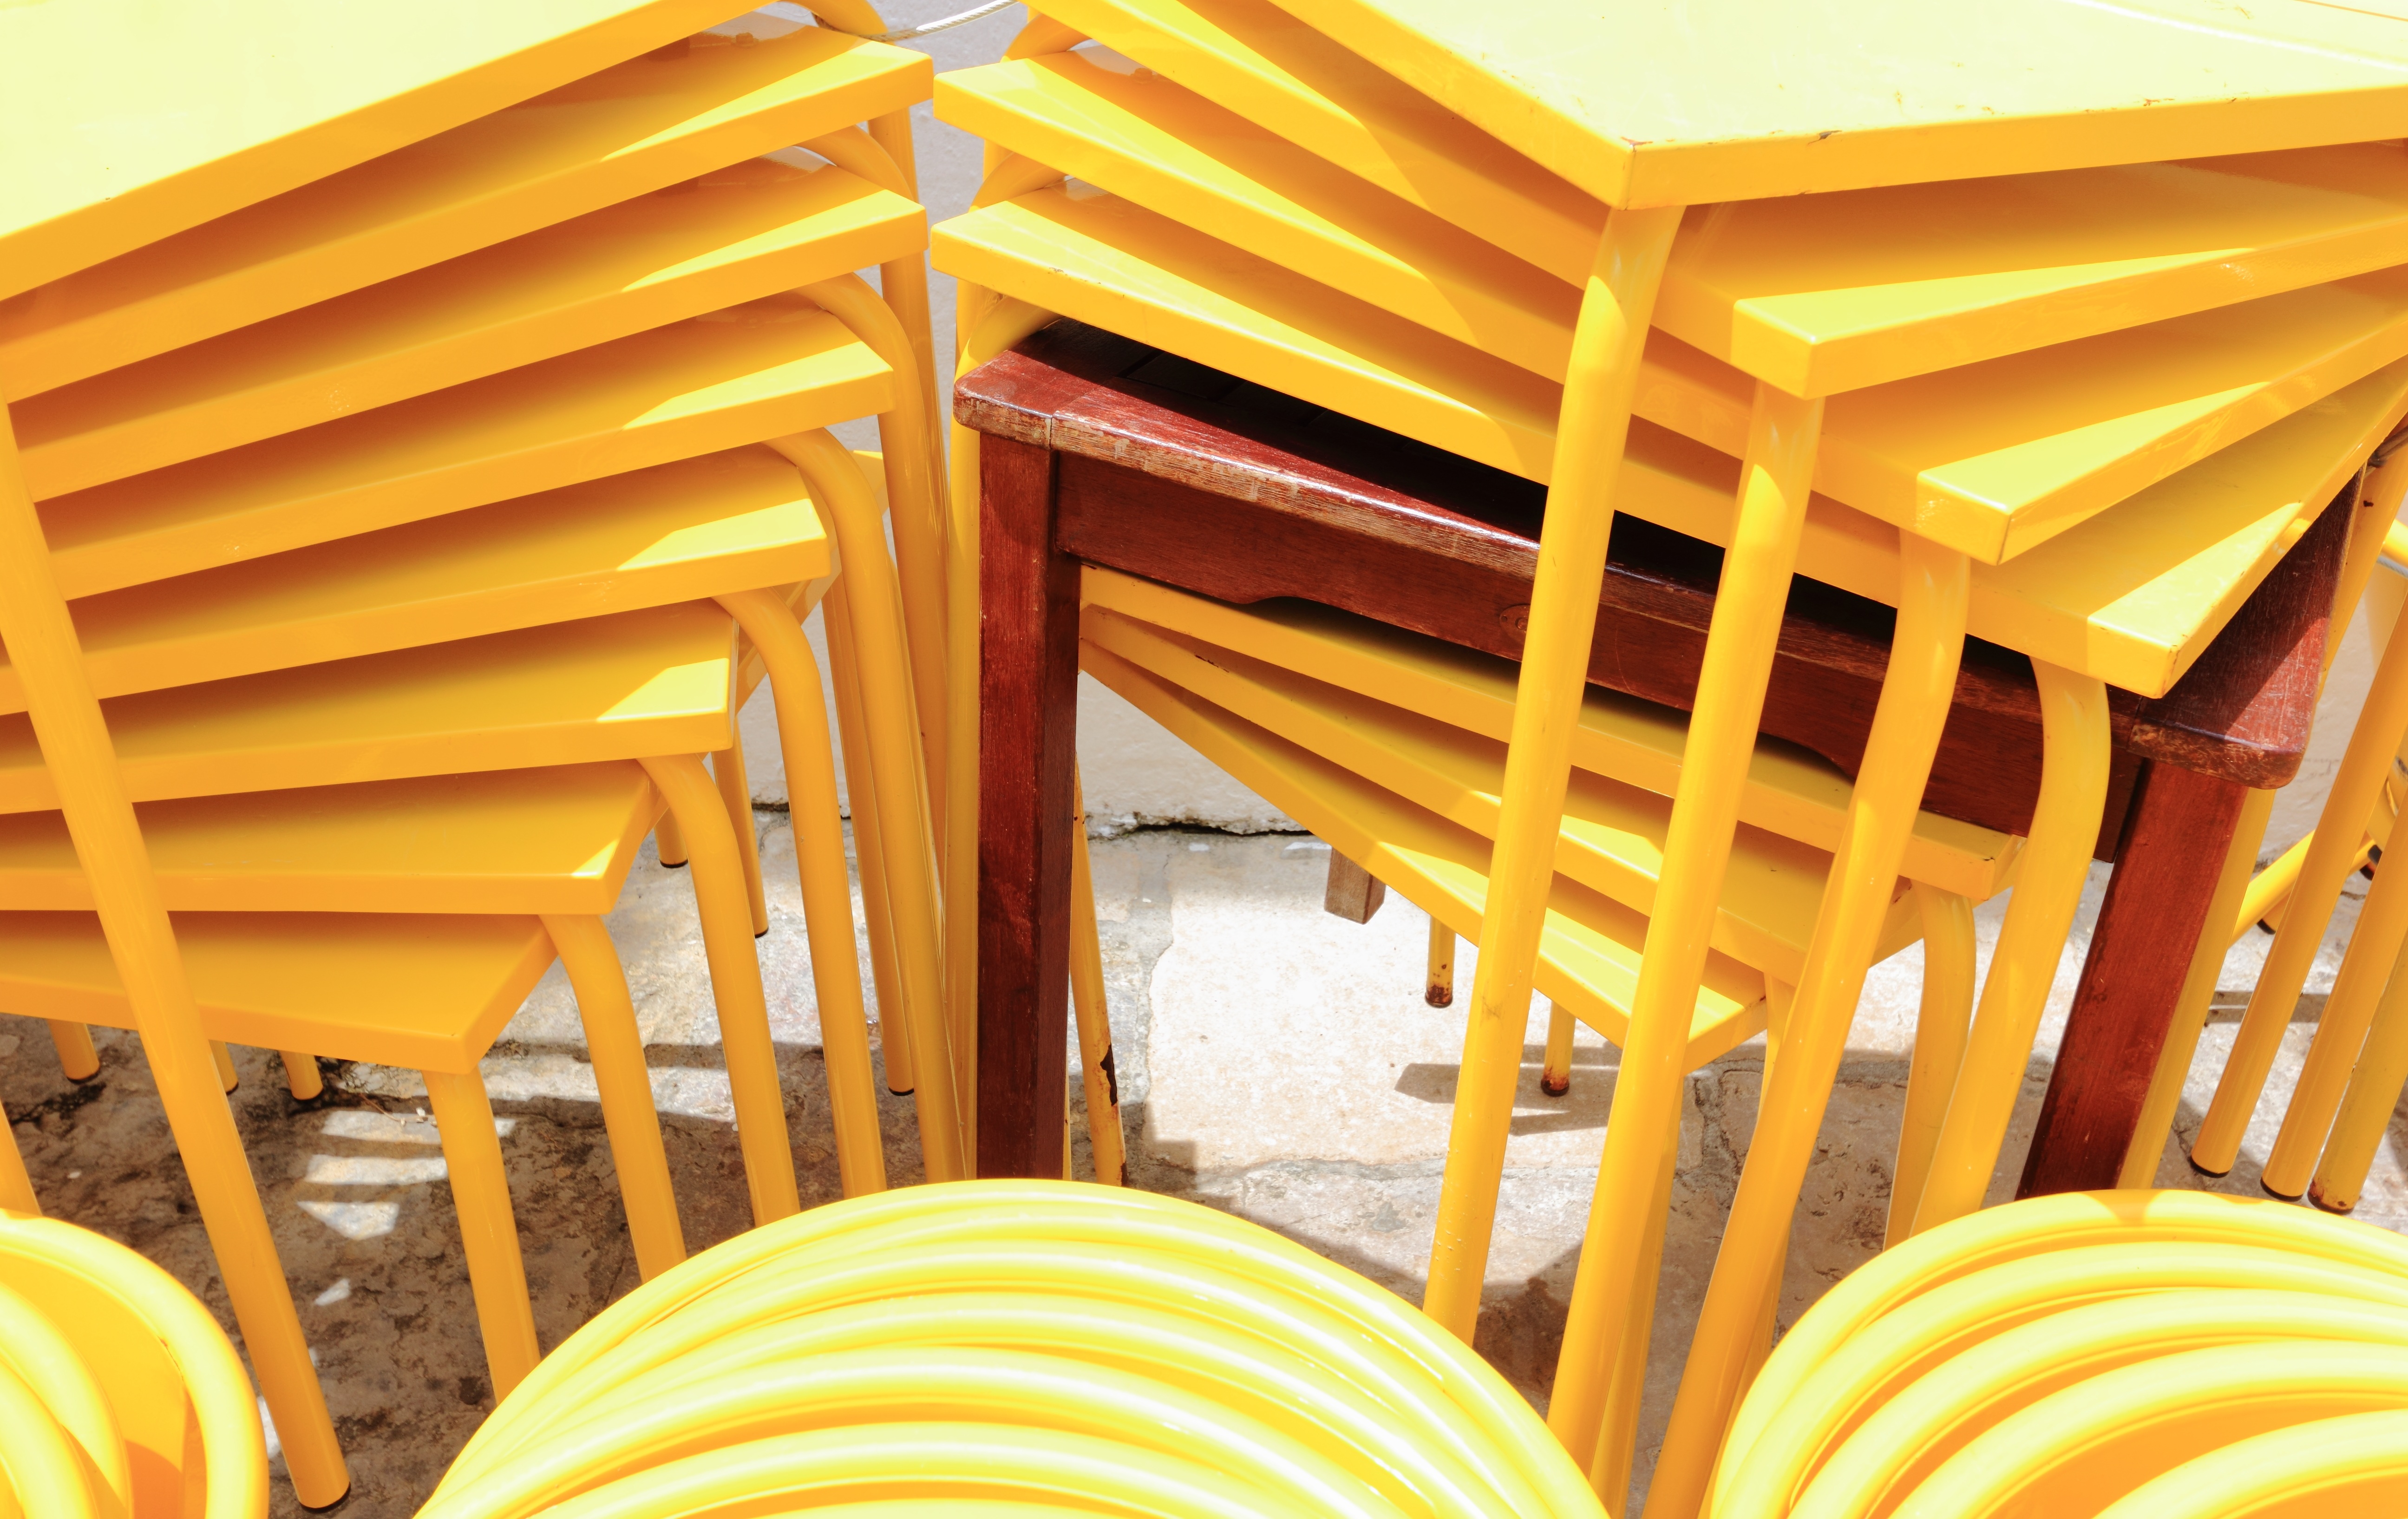
wood, restaurant, room, stairs, stacked, portugal, tables, log cabin, lisbon, chars